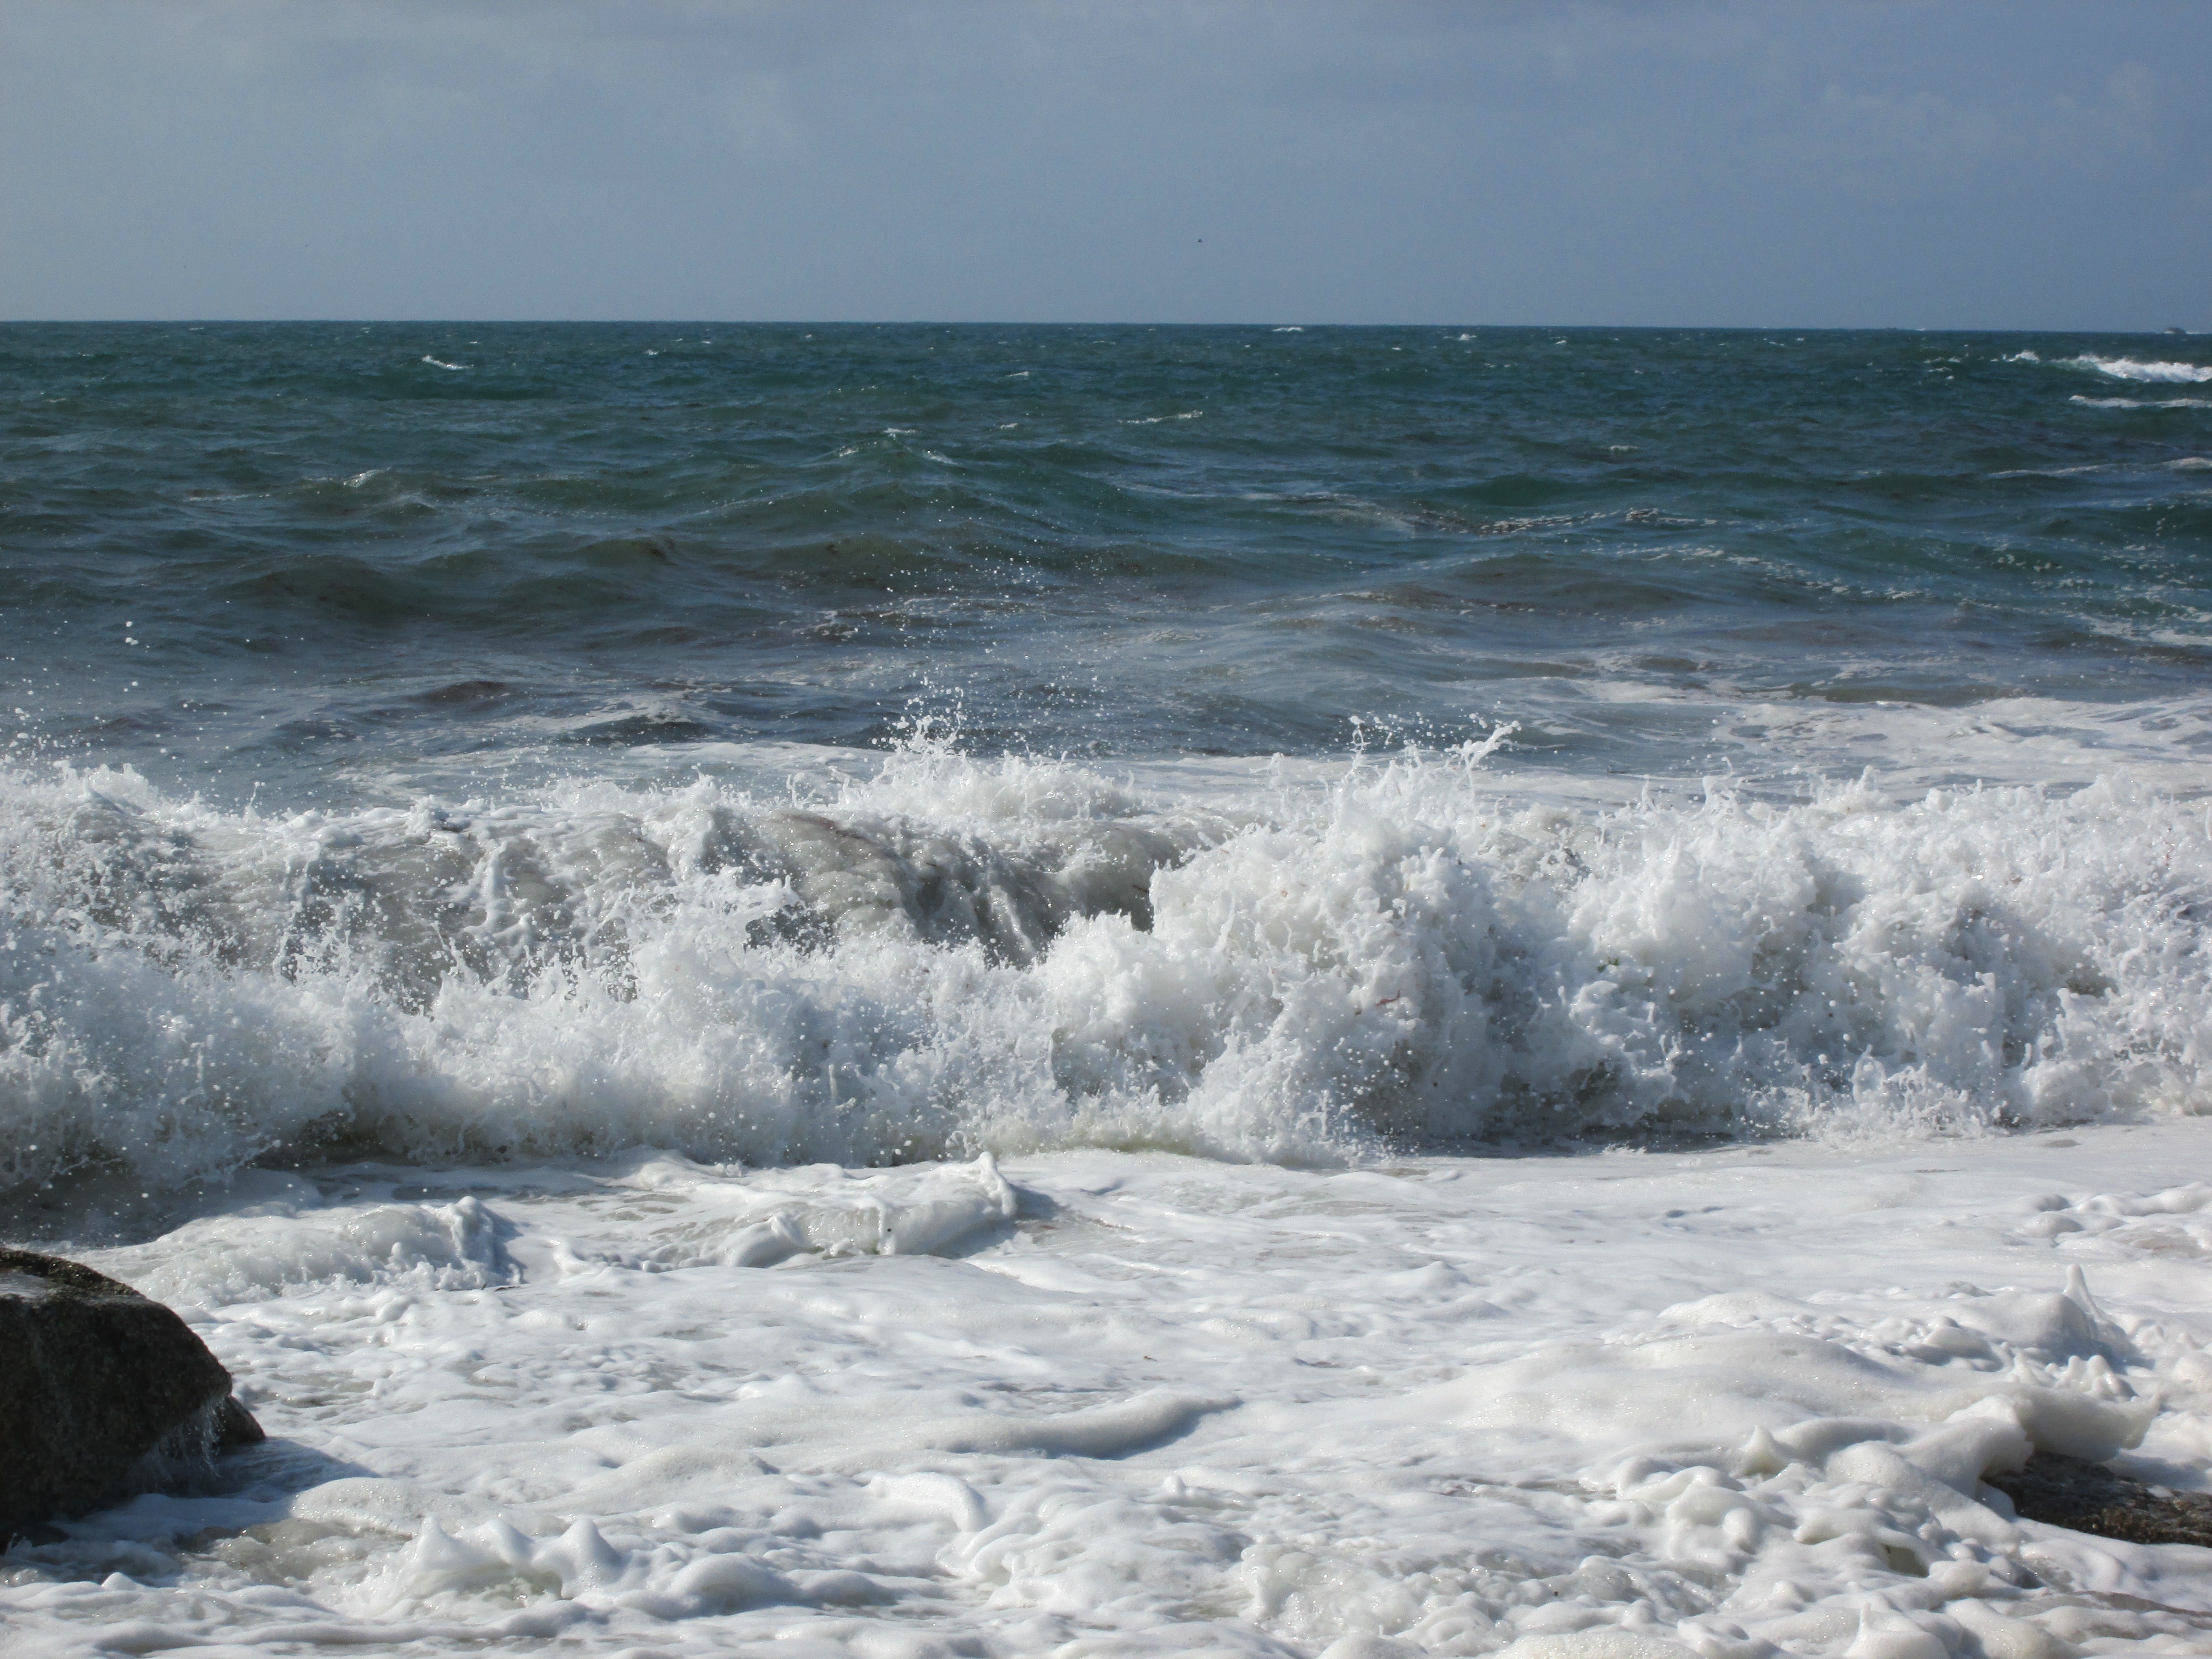
beach, landscape, sea, coast, nature, rock, ocean, shore, wave, seaside, france, wild, seascape, weather, body of water, atlantic, side, brittany, atlantic coast, wild coast, maritime landscape, finist re, wind wave